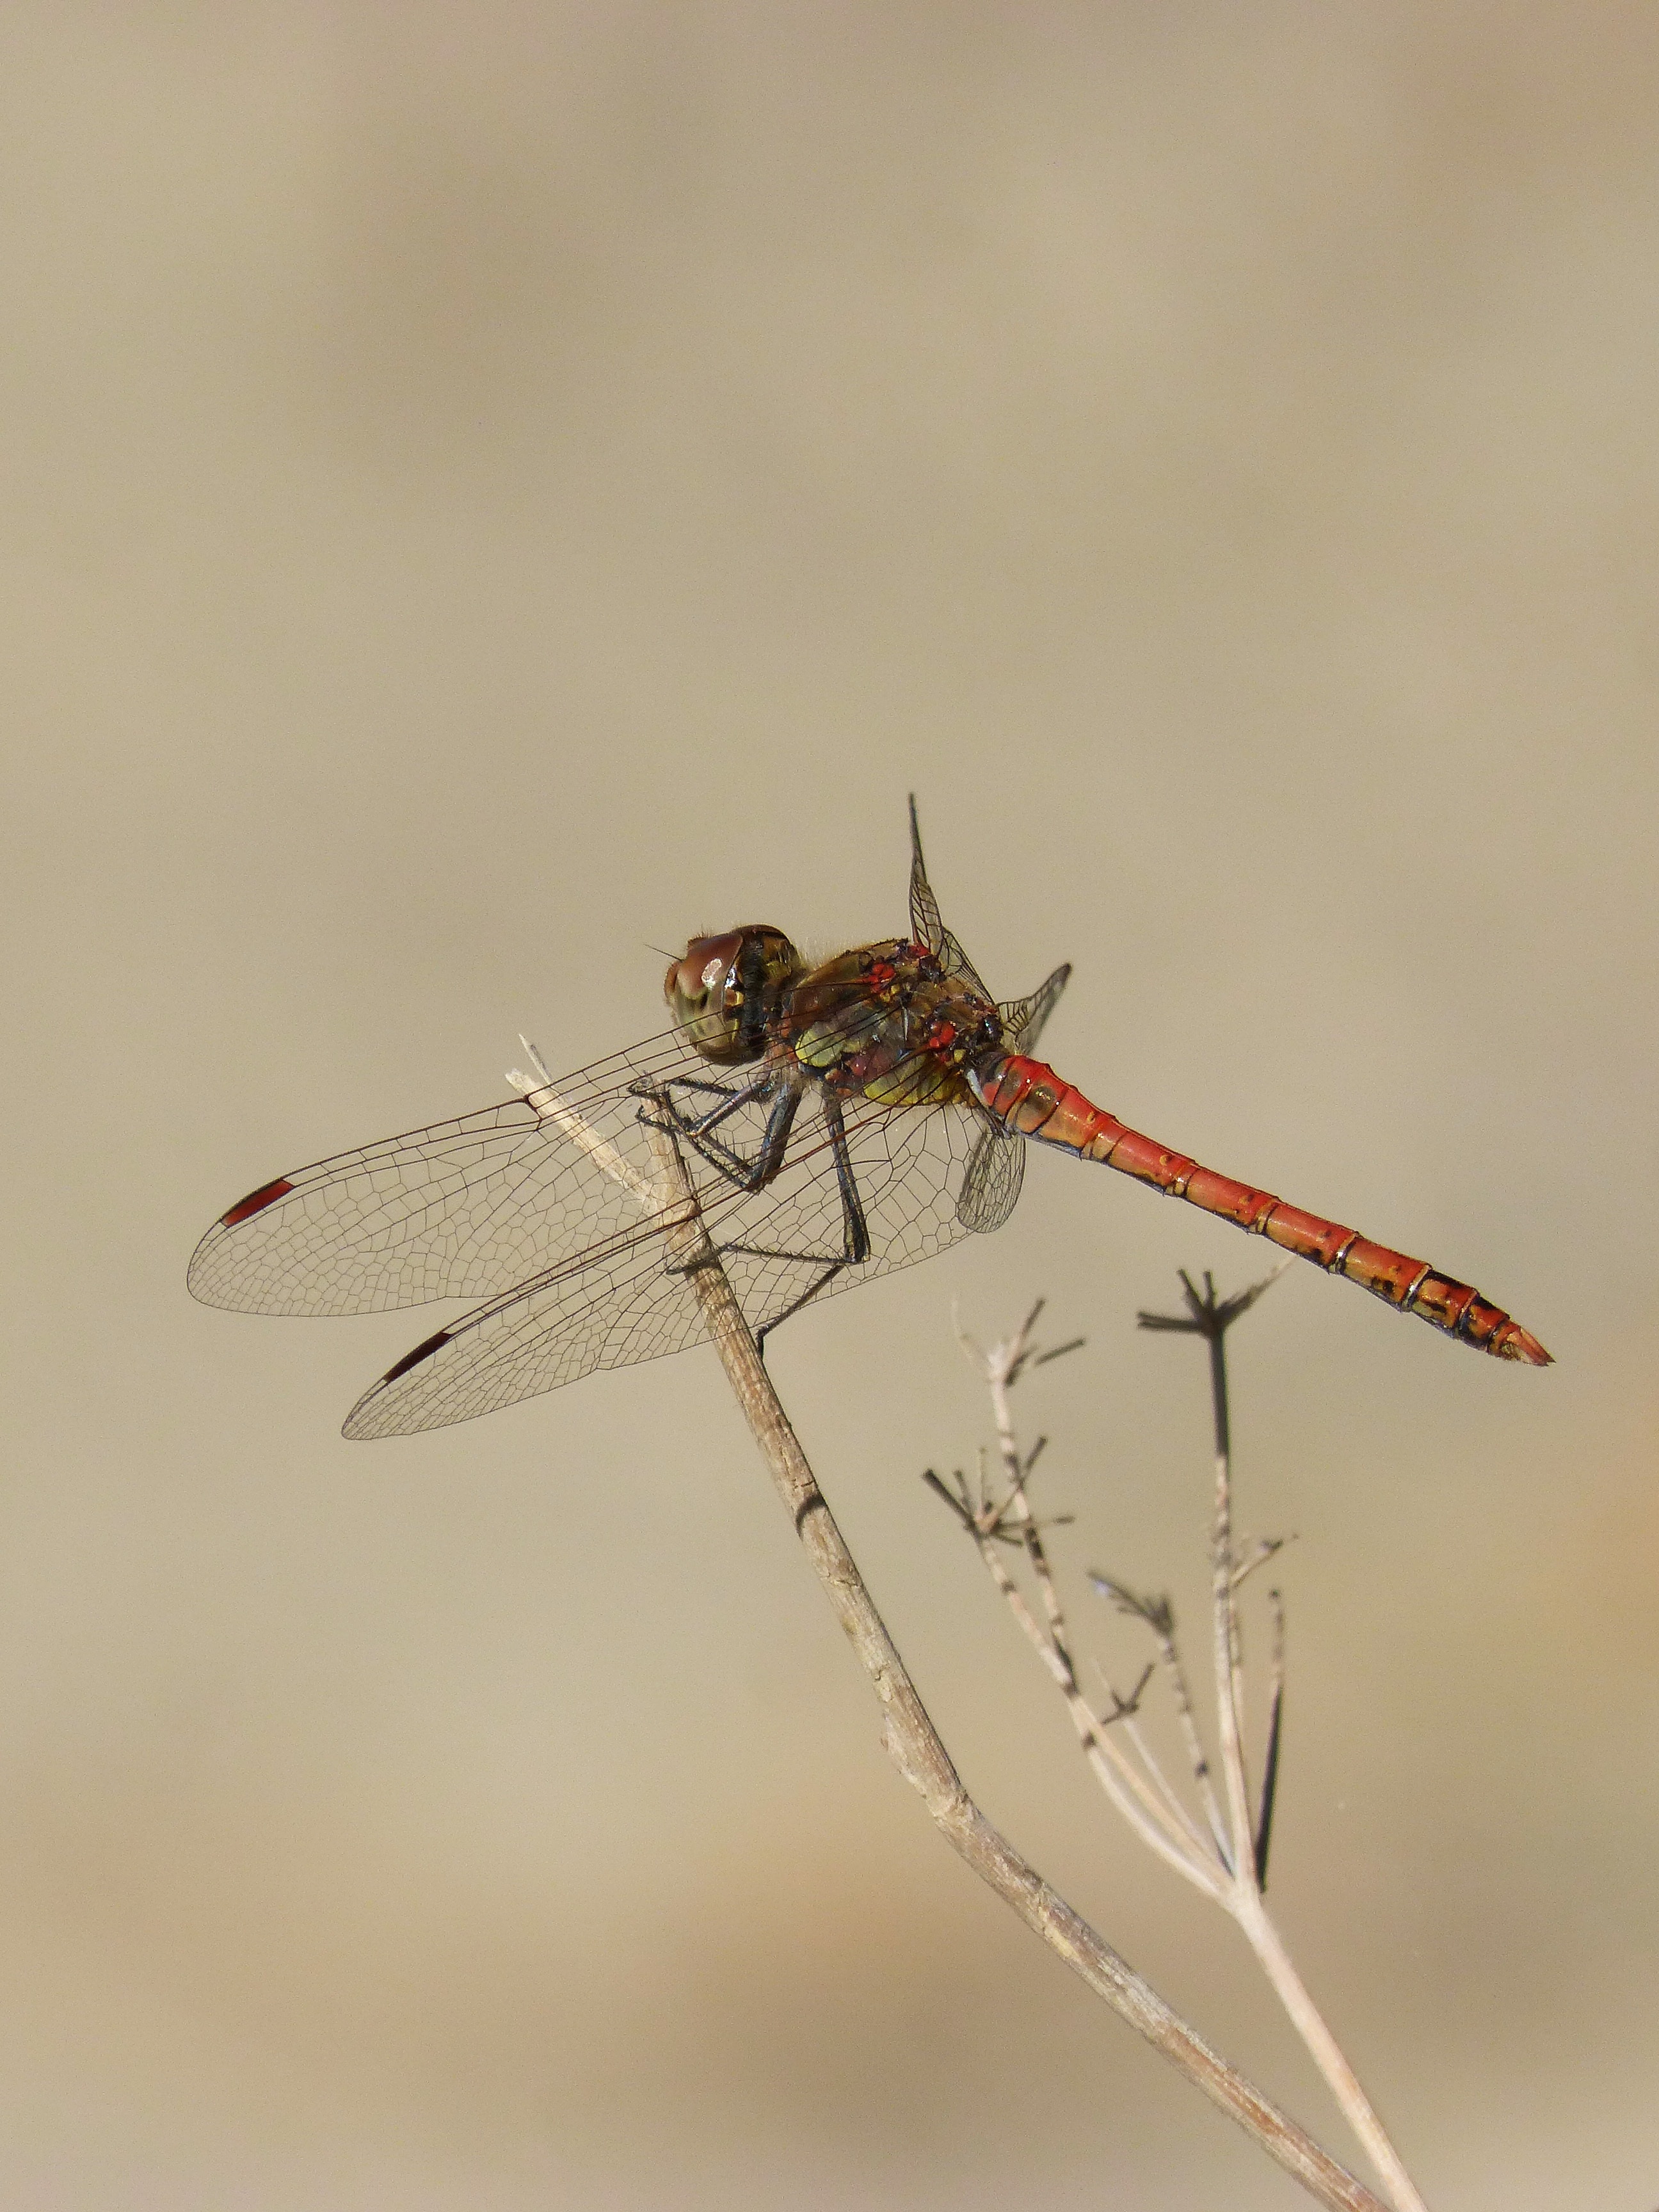
branch, wing, fly, insect, fauna, invertebrate, close up, dragonfly, wetland, macro photography, arthropod, sympetrum striolatum, winged insect, red dragonfly, libelulido, dragonflies and damseflies, net winged insects